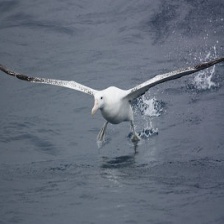
Species: ALBATROSS
Scientific name: DIOMEDEIDAE